Jordhy Thompson

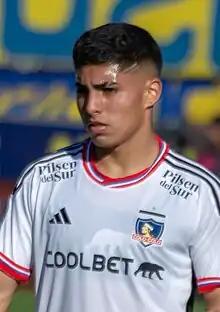
Thompson with Colo-Colo in 2023

Jordhy Eduardo Thompson Dávila (born 10 August 2004) is a Chilean footballer who plays as a forward for Russian side Orenburg.